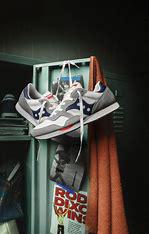
Brand: Saucony
Model: DXN